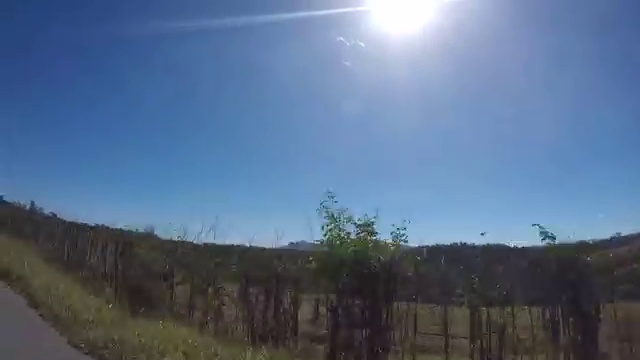
Fire: no
Smoke: no